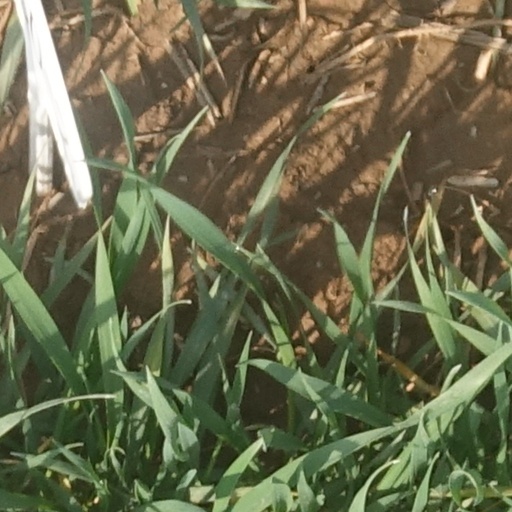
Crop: wheat